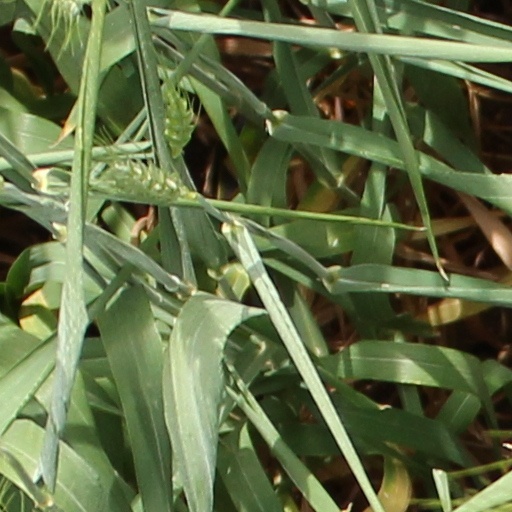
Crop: wheat